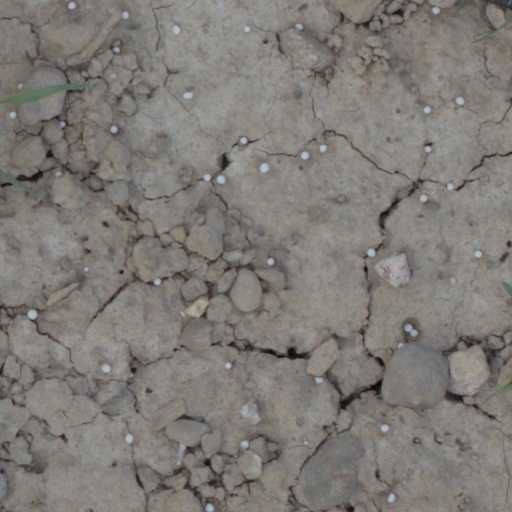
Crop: wheat